Hyouka

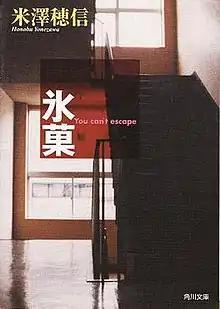
Cover of the "Hyouka" novel

is a 2001 Japanese mystery novel written by Honobu Yonezawa. It is the first volume of the series. Five additional volumes have been published between 2002 and 2016. A manga adaptation drawn by Taskohna began serialization in the March 2012 issue of Kadokawa Shoten's "Shōnen Ace". A 22-episode anime adaptation produced by Kyoto Animation and directed by Yasuhiro Takemoto aired from April 22 to September 16, 2012. A live-action film, "", directed by Mari Asato and starring Kento Yamazaki and Alice Hirose was released on November 3, 2017.